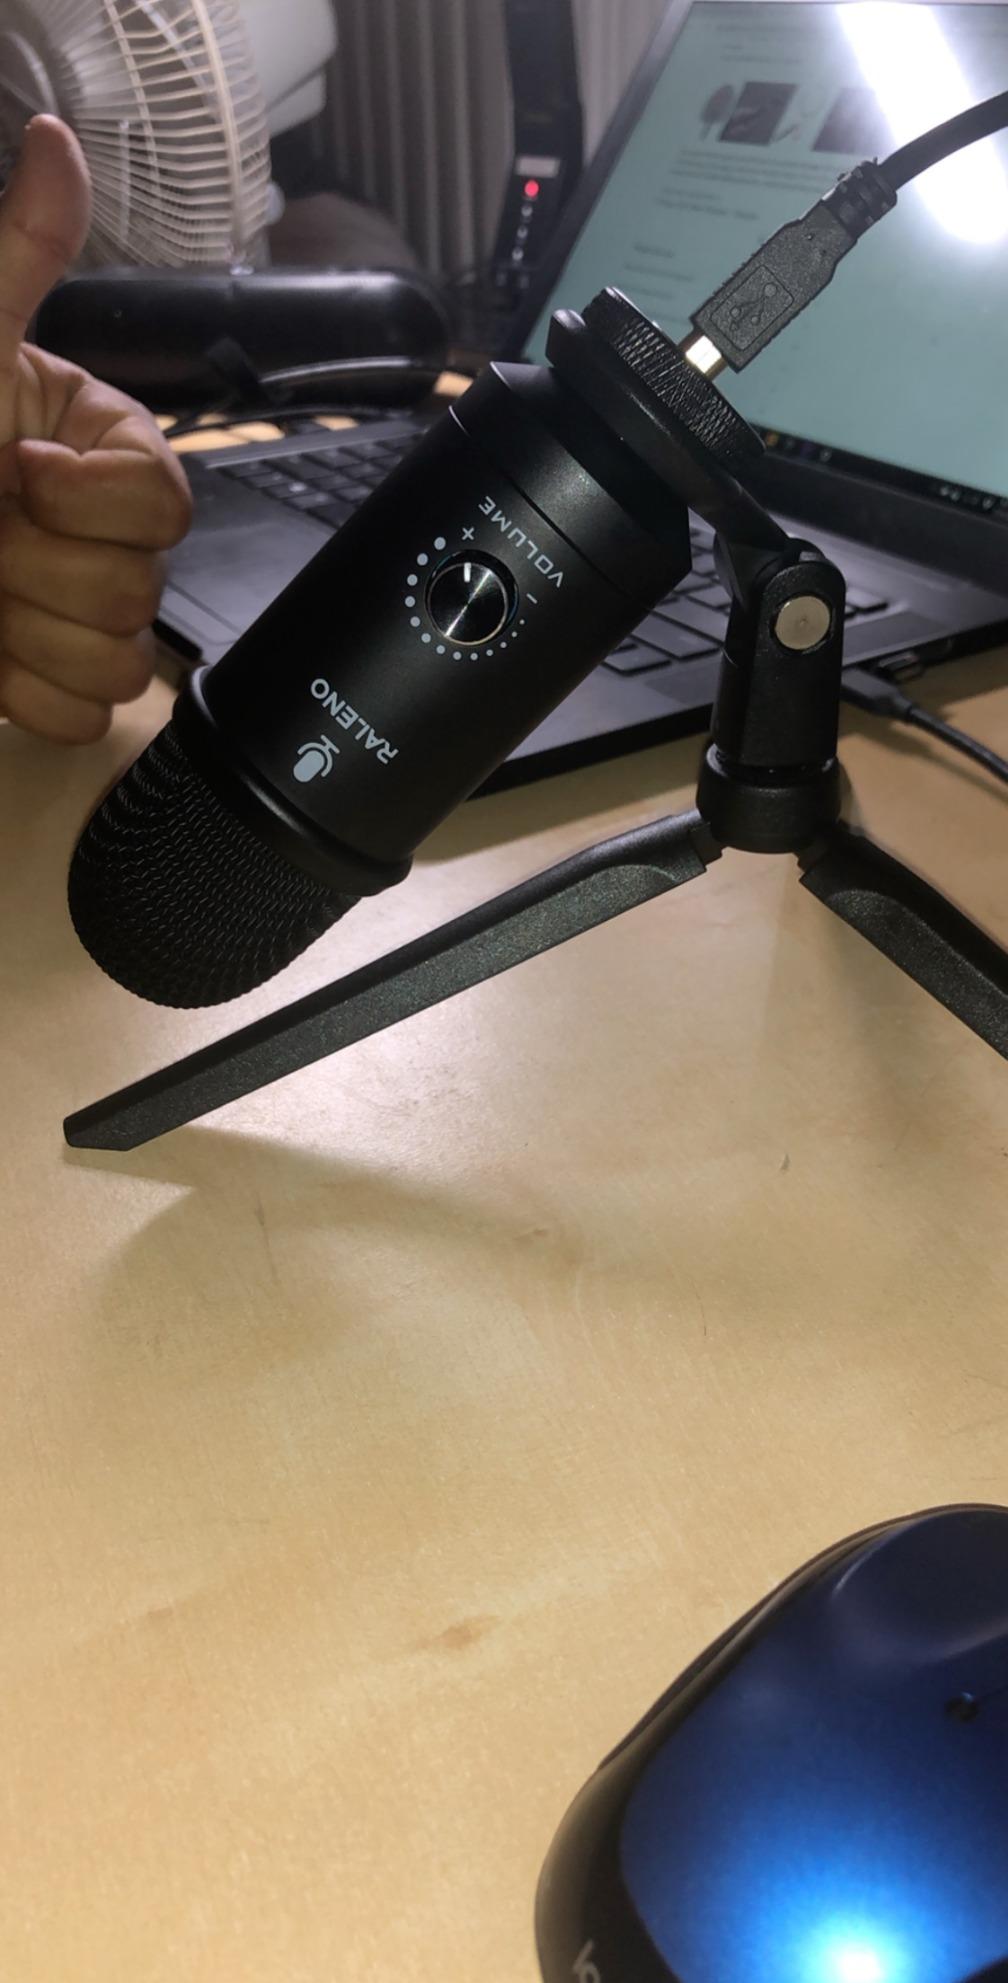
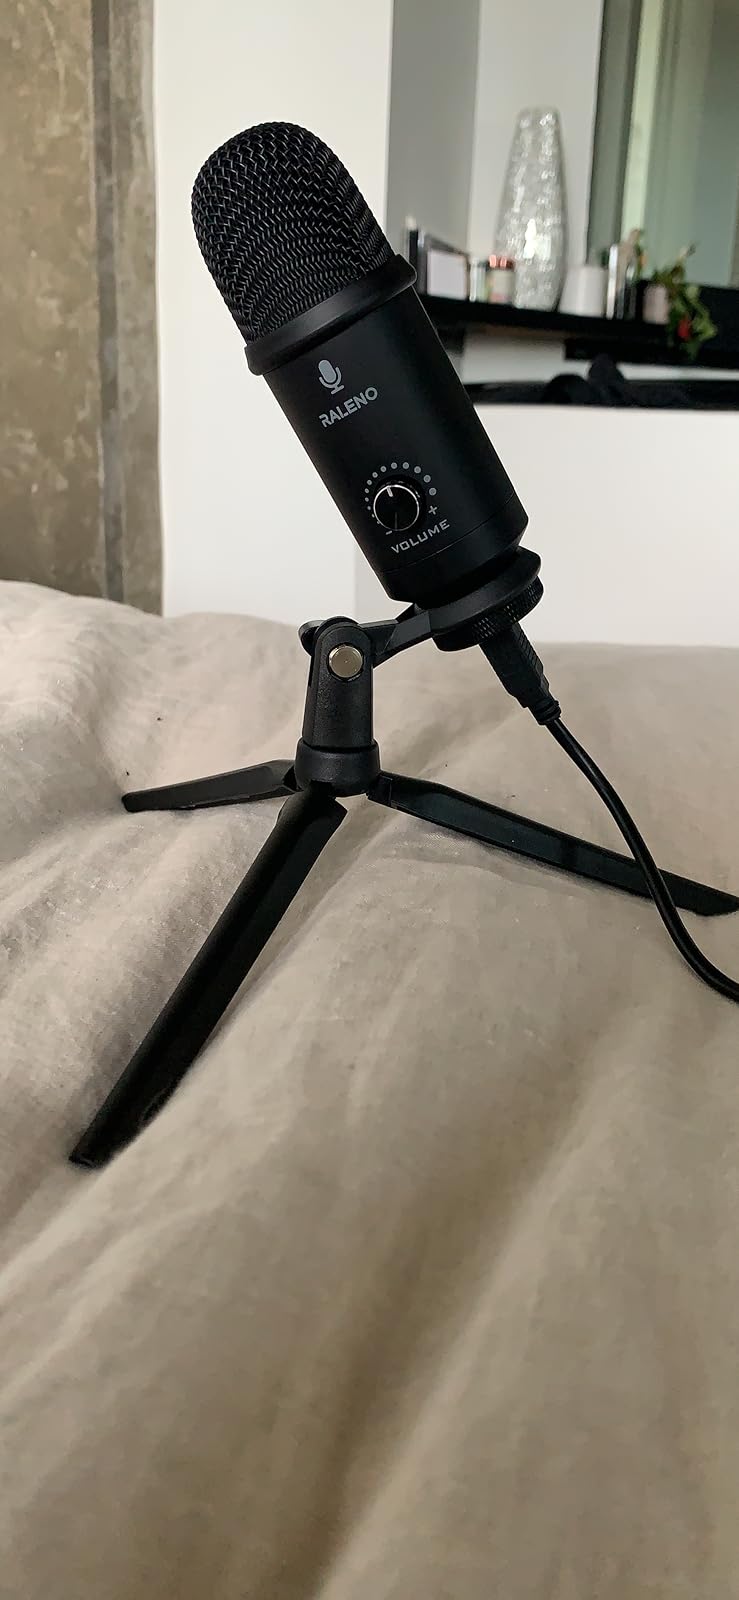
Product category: microphone
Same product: yes